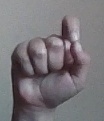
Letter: fa